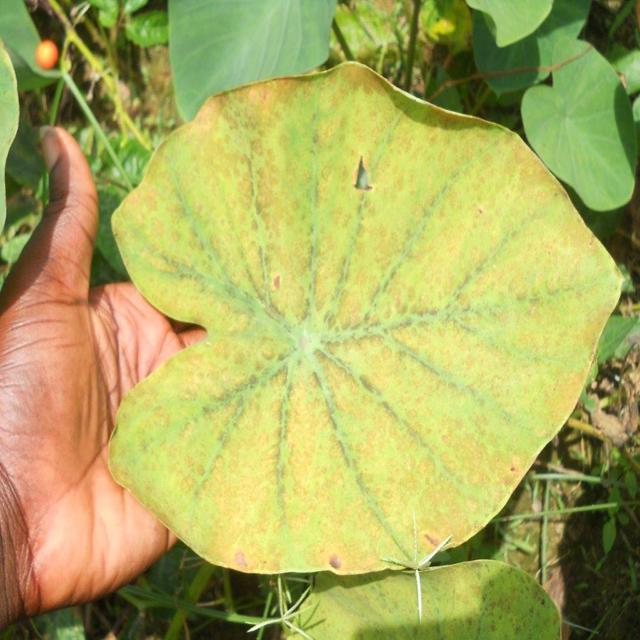
Label: Mid_Blight